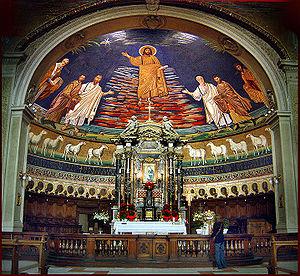
La papauté byzantine est une période de l'histoire de la papauté, qui s'étend de l'an 537 à l'an 752, marquée par l'appartenance territoriale à l'Empire romain d'Orient. Elle représente alors la partie de cet Empire, restée de langue officielle et liturgique latine, de tradition latine et, religieusement, de rite latin. À cette époque, les papes ne s'étaient pas encore mis sous la protection des royaumes germaniques d'occident et devaient recevoir l'approbation de l'empereur d'Orient pour recevoir la consécration épiscopale. De nombreux papes sont choisis parmi les « apocrisiaires » et parmi les chrétiens d'orient d'origine grecque, la syrienne ou sicilienne.